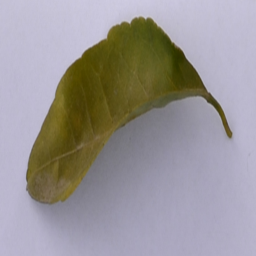
Plant part: leaf
Disease: greening